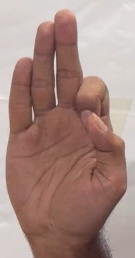
ASL sign: F